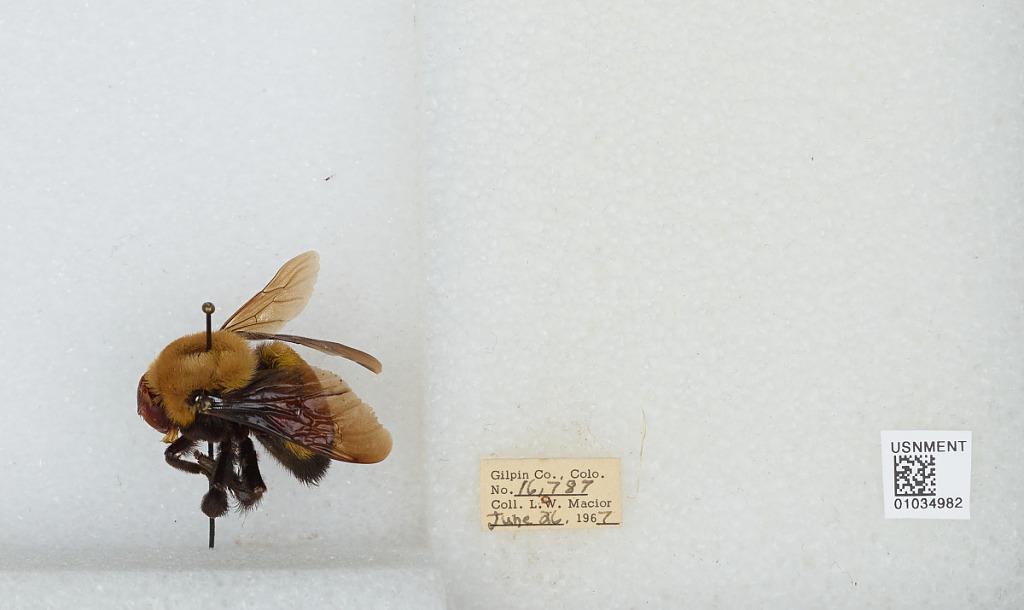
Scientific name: Bombus (Separatobombus) morrisoni Cresson
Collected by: L. Macior
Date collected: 1967-6-26
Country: United States
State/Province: Colorado
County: Gilpin
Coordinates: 39.8908, -105.508